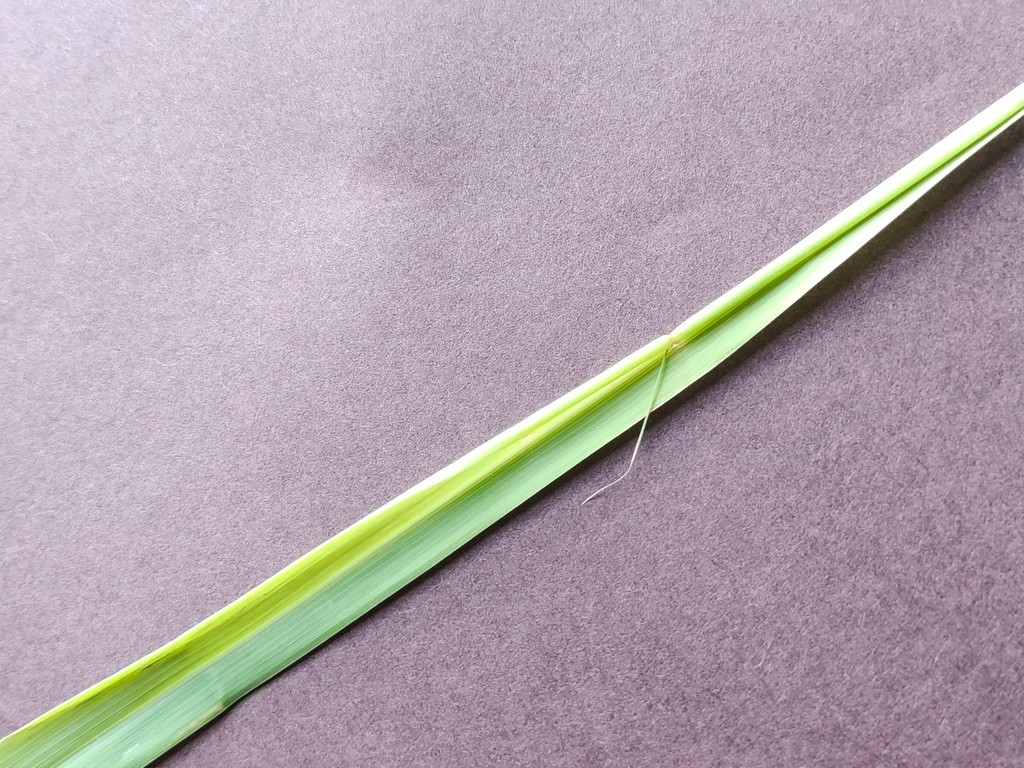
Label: Healthy